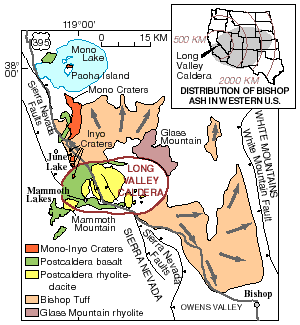
Les cratères de Mono-Inyo sont une chaîne volcanique qui s'étend sur quarante kilomètres du nord au sud, depuis Mono Lake jusqu'à Mammoth Mountain, au sein du comté de Mono, dans l'Est de l'État américain de Californie. Le champ volcanique de Mono Lake forme l'extrémité septentrionale de la chaîne et consiste en deux îles volcaniques dans le lac et un cône sur sa rive nord-ouest. La majeure partie des cratères de Mono, qui constituent l'essentiel de la partie septentrionale de la chaîne, sont des volcans phréato-magmatiques qui ont, depuis leur formation, été surmontés par des dômes de rhyolite et des coulées de lave. Les cratères d'Inyo constituent l'essentiel de la partie méridionale et sont très semblables aux précédents. L'extrémité méridionale de la chaîne, appelée Red Cones, est formée de cratères d'où sortent des fumeroles et de cônes de cendres, autour de Mammoth Mountain.